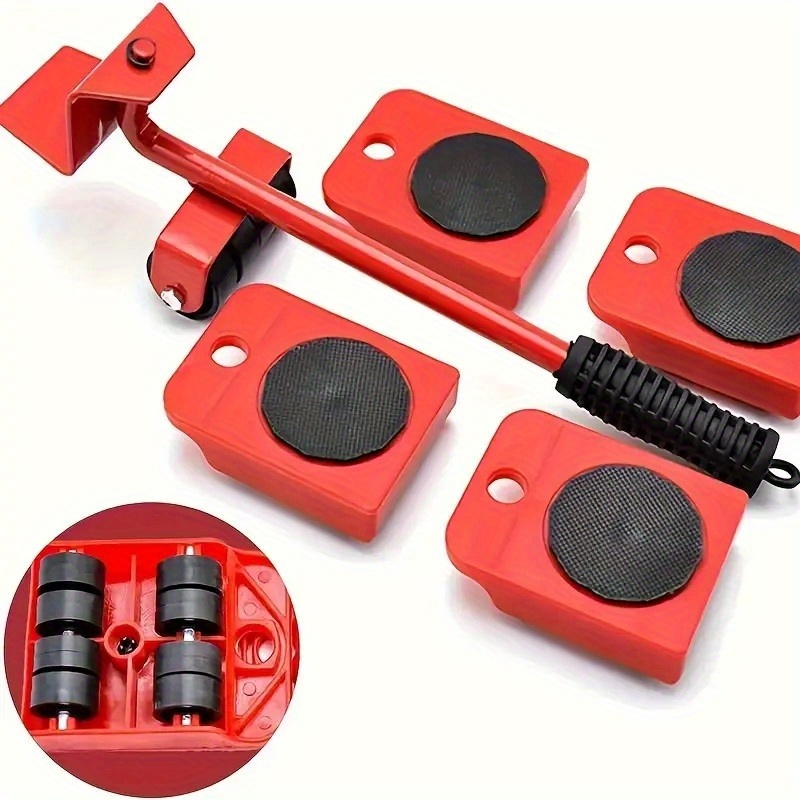
5pcs Heavy-Duty Furniture Mover Kit with Lifter - 149.69KG Capacity, Easy-Glide Roller System with 360° Swivel Wheels for Effortless Sofa & Furniture Relocation Furniture Moving Tool
SPECIFICATIONS Metal Finish Type : Other Types Material : Metal Item ID : JE555420
Brand: AQUA Wave
Category: Hardware > Tools > Dollies & Hand Trucks